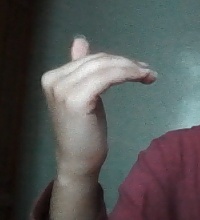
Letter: khaa